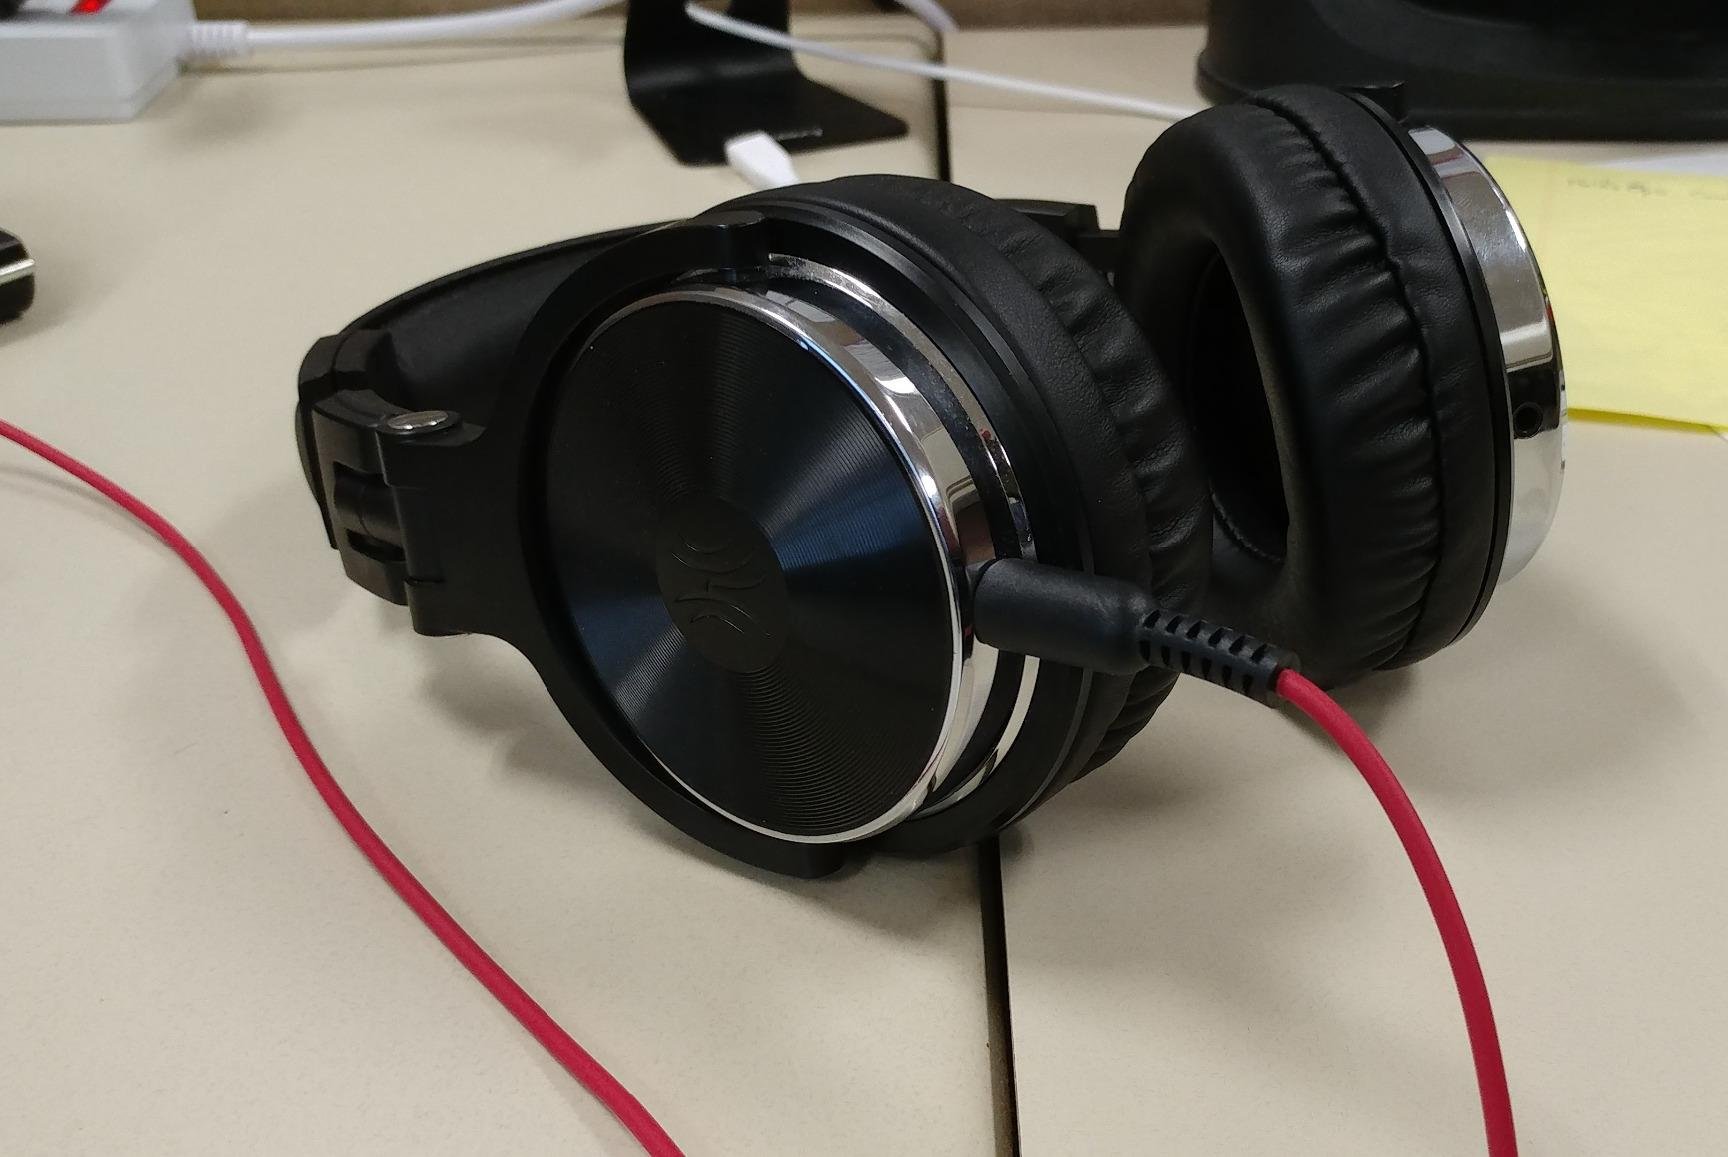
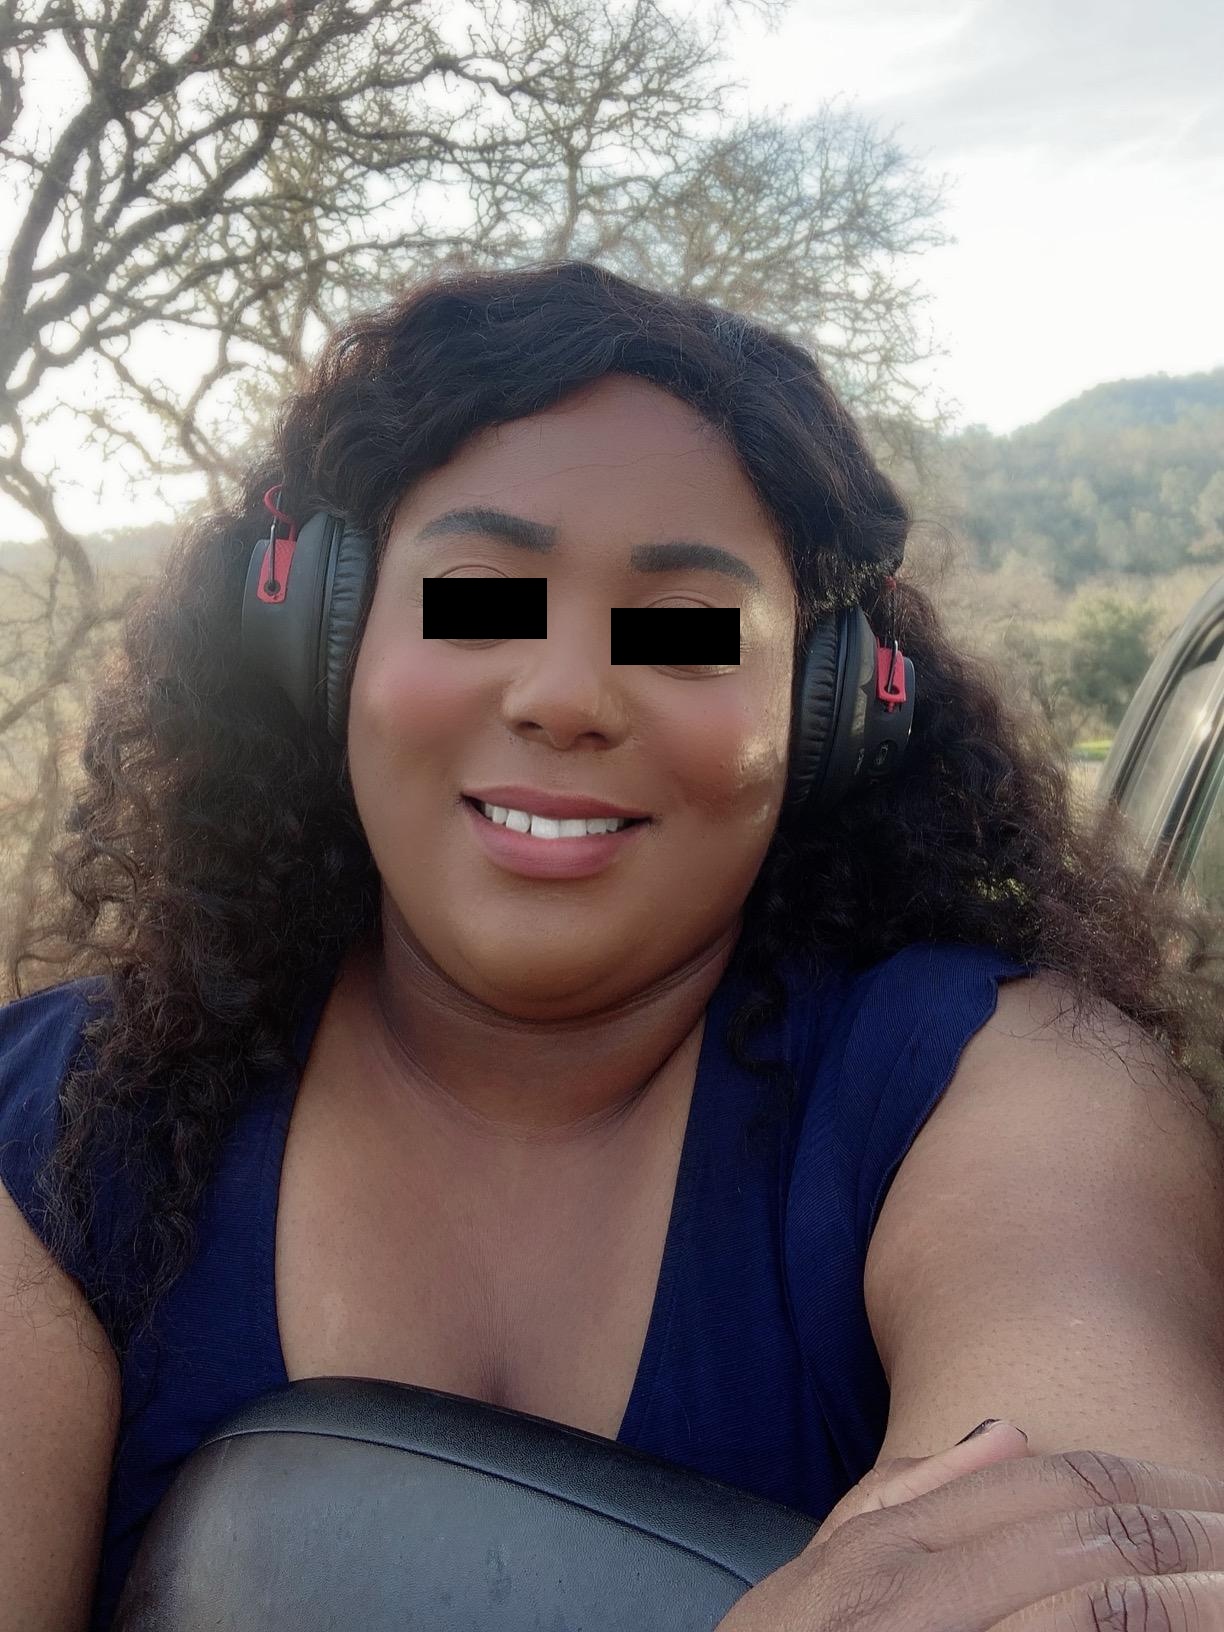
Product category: headphones
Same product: no